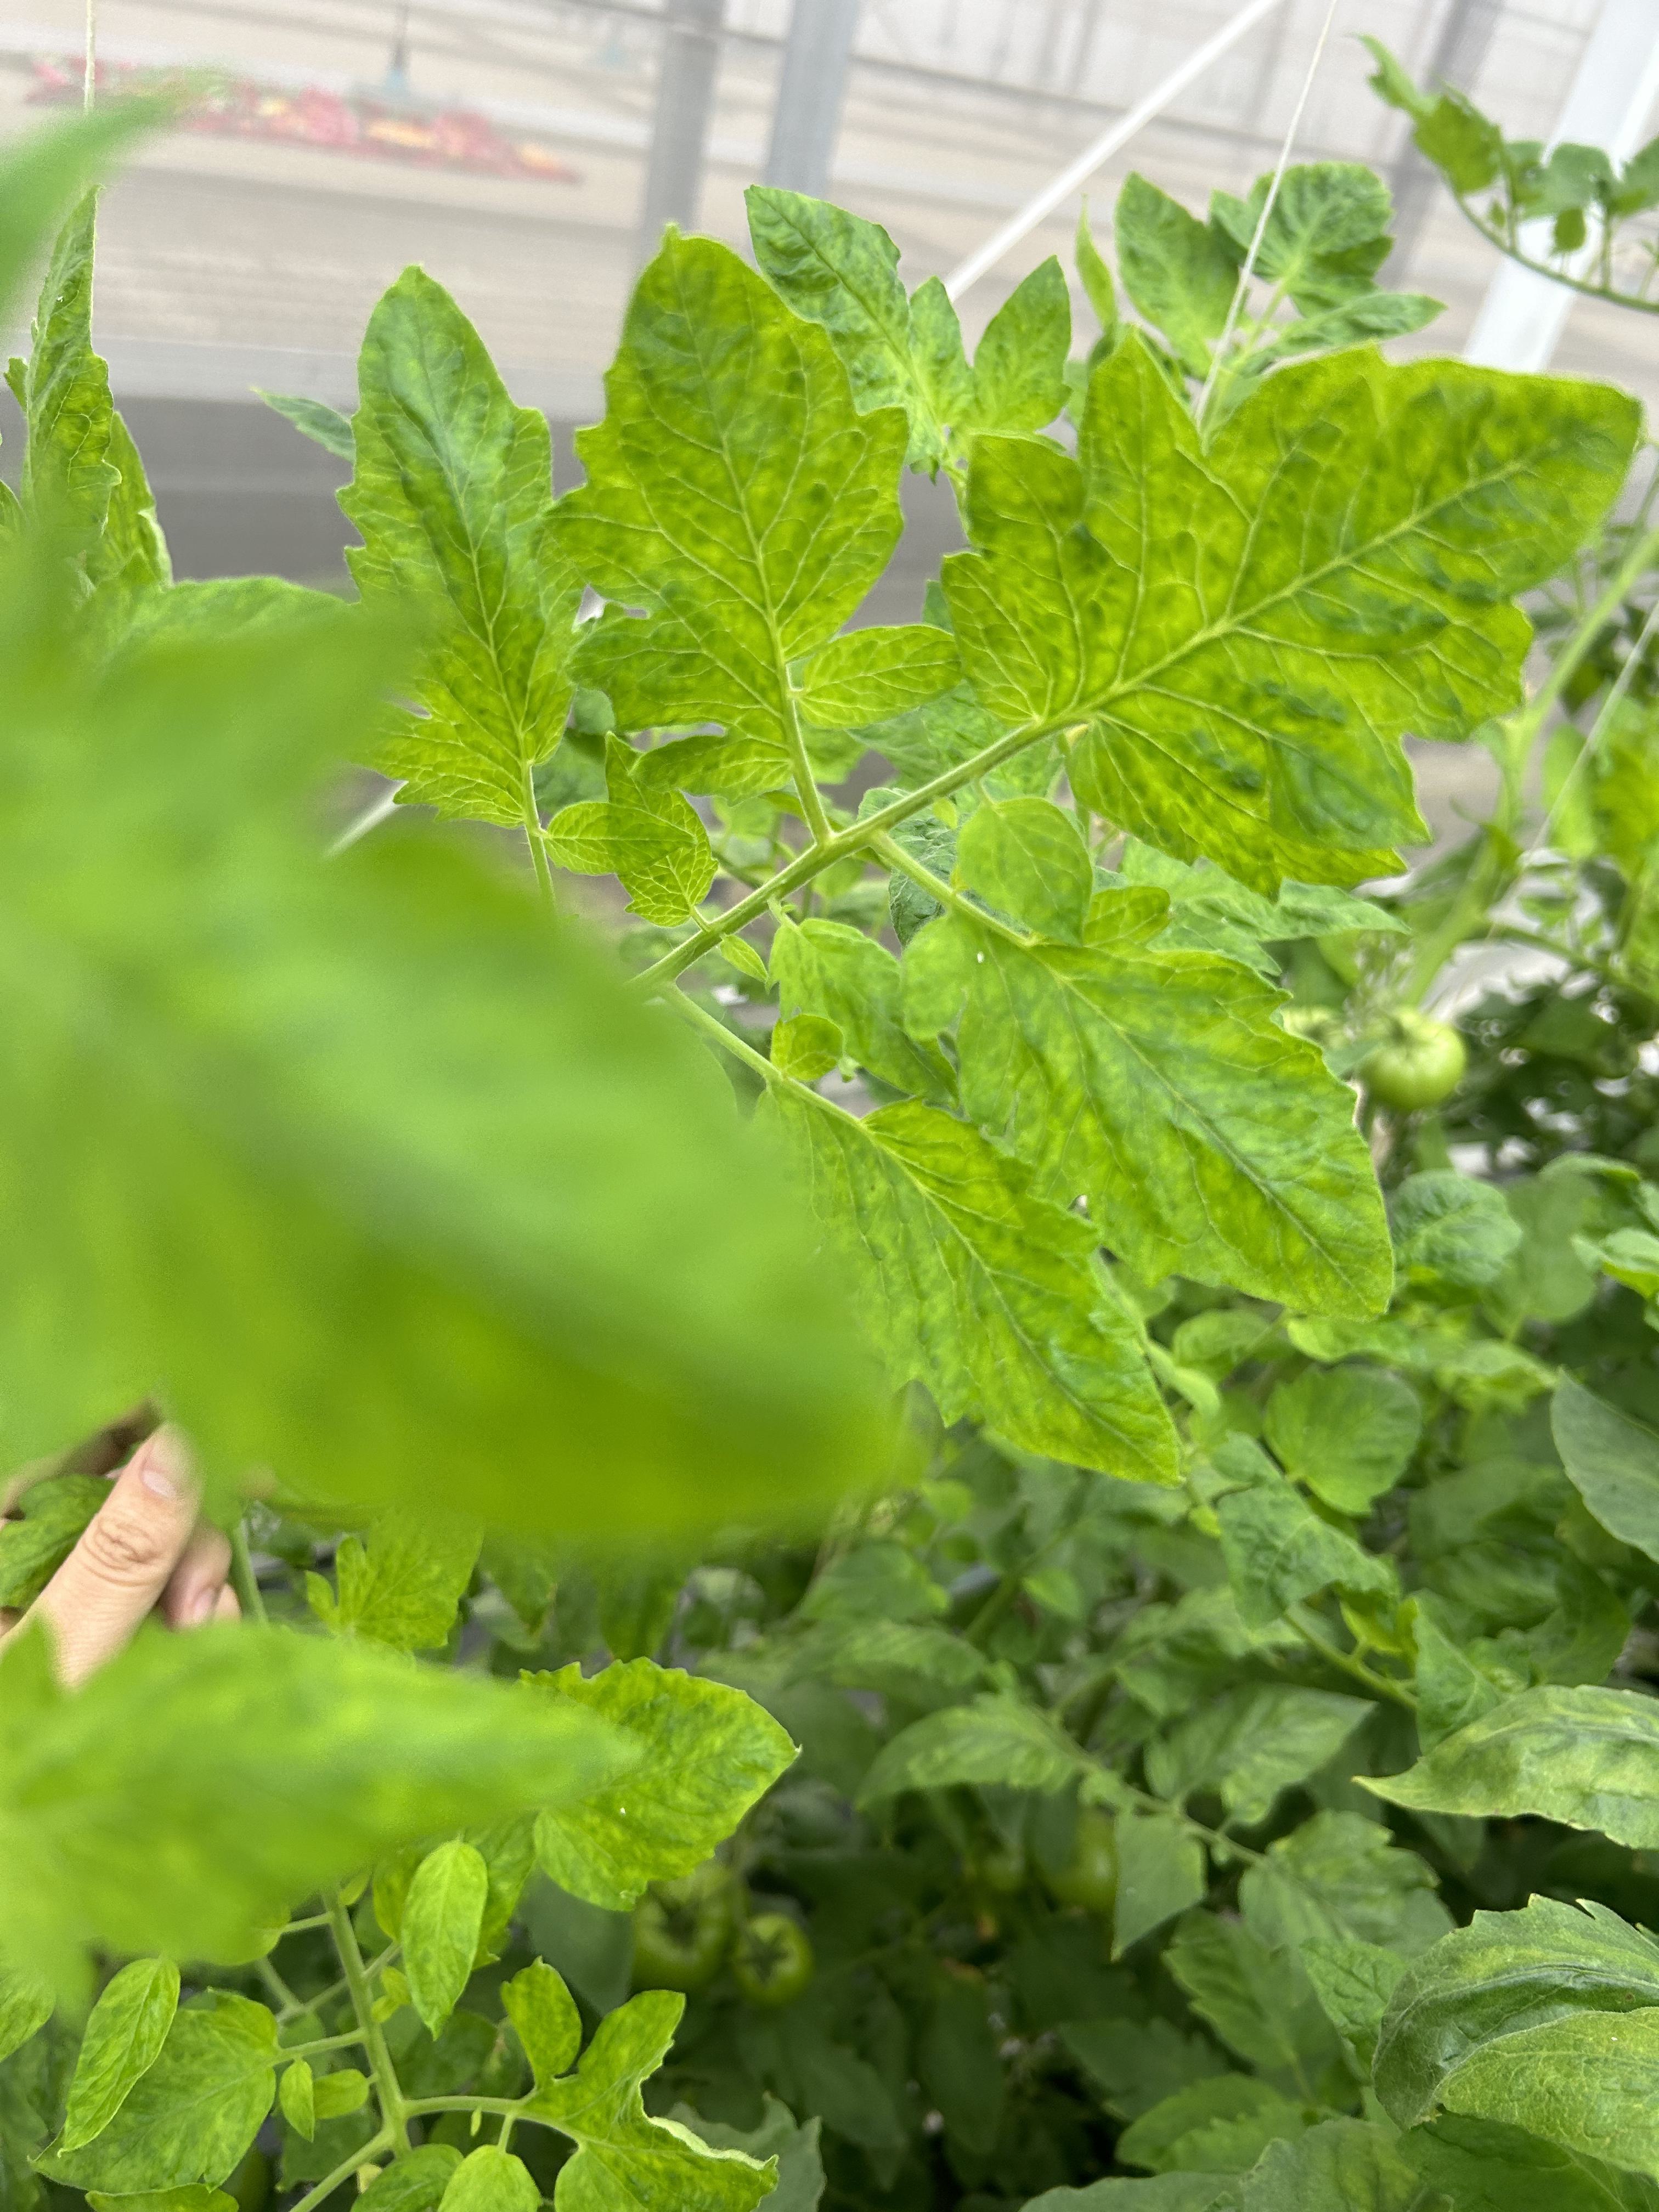
Disease: Viral